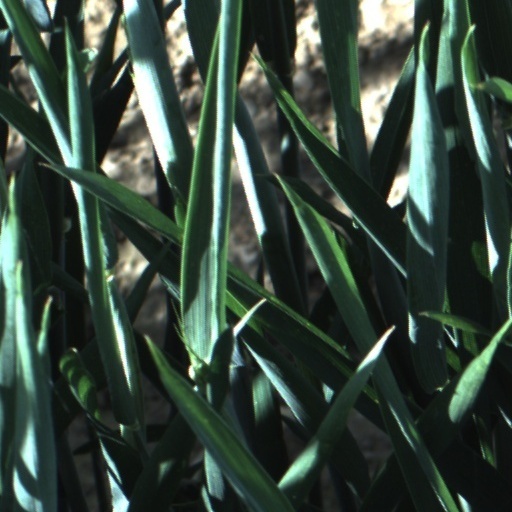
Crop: wheat